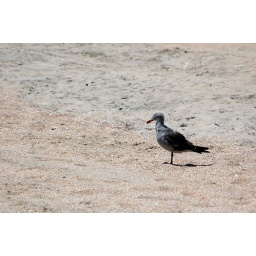
Seagull resting on the beach in the sand